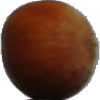
Label: nut_forest